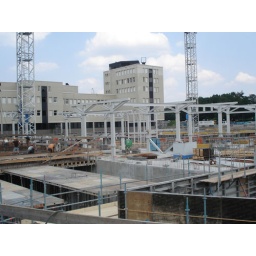
Extension of the office building of PGGM insurance company in Zeist, Holland. 2008 - 2010.